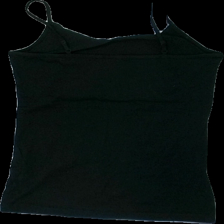
View: back
Type: Tank top
Category: Ladies
Brand: Not in the list
Brand text on label: basic you
Colors: Black
Material: 100% cotton
Cut: Regular
Size: M
Season: Summer
Damage location: bottom right
Damage 2 location: top right
Price range: <50
Recommended usage: Reuse
Description: svart linne, hårigt